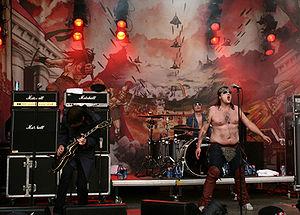
Turbonegro est un groupe de Punk Rock norvégien, originaire de Nesodden, Oslo. Il mélange Hard Rock et Punk Rock, un mélange qu'ils nomment « Deathpunk ». Parmi les influences du groupe on compte Black Flag, Rolling Stones, KISS, Venom, AC/DC, Iggy Pop, Negazione, Circle Jerks, The Ramones, Alice Cooper, ou encore The Stooges.